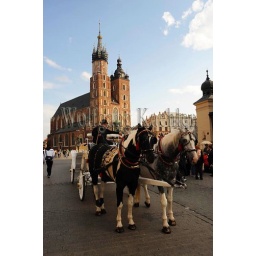
Poland, krakow, market square (Rynek glowny), horse carriage, st. Mary's basilica in background